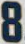
Number: 8